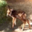
Label: deer